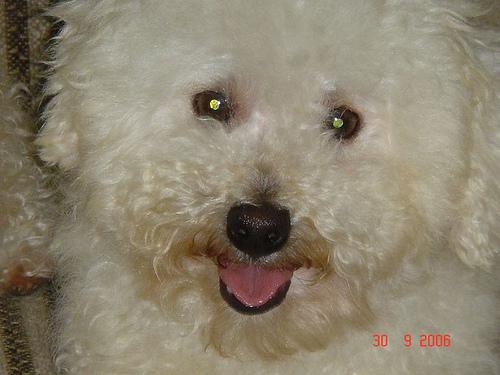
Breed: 2925-n000114-toy_poodle